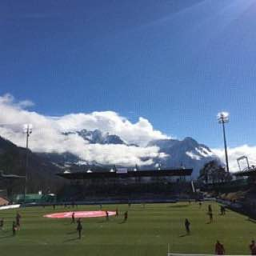
Rheinpark Stadium